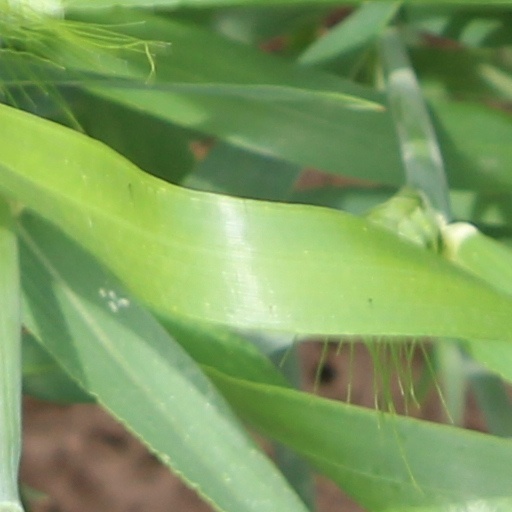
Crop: wheat